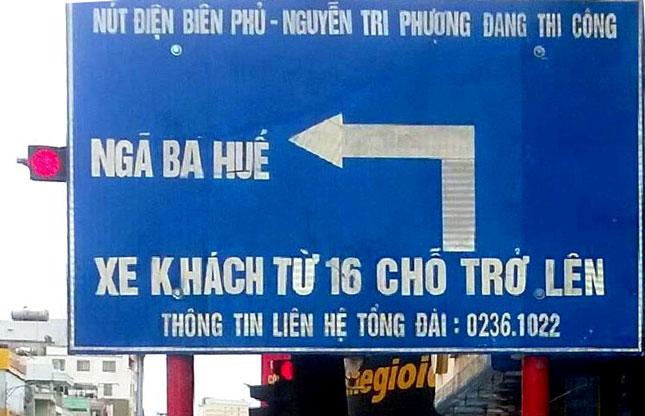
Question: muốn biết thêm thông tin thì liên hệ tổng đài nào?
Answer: muốn biết thêm thông tin thì liên hệ tổng đài 0236. 1022